Takuua

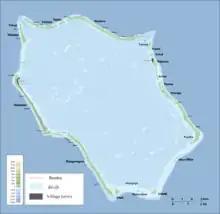
Map of Penrhyn Atoll

Takuua is an islet in Penrhyn Atoll (Tongareva) in the Cook Islands, in the South Pacific Ocean. Takuua is on the eastern edge of the atoll, between Veseru and Ruahara.